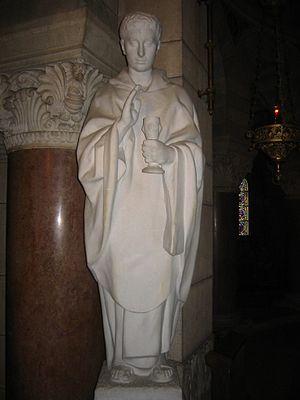
Saint Férréol de Besançon (Ferreolus of Besançon)
Saint Ferréol et saint Ferjeux de Besançon sont les deux saints patrons de Besançon, fêtés le 16 juin. Ils sont, selon l'Histoire des Francs de l’évêque historien Grégoire de Tours du VIᵉ siècle, deux frères prêtre et diacre, considérés comme les deux fondateurs de la première Église de Besançon, et premiers évangélisateurs de la région séquane dans la gaule romaine du IIIᵉ siècle. La Basilique Saint-Ferjeux de Besançon construite au XIXᵉ siècle sur l'emplacement de leur grotte, en architecture éclectique romano-byzantine-franc-comtoise, leur est dédiée.